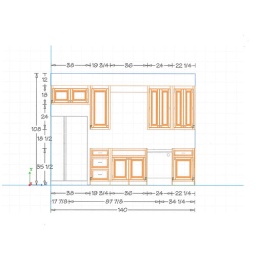
sink with window above in that gap, dishwasher next to sink